15 puzzle

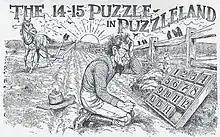
Sam Loyd's 1914 illustration of the unsolvable variation.

From 1891 until his death in 1911, Sam Loyd claimed that he had invented the puzzle. However, Loyd had no connection to the invention or initial popularity of the puzzle. Loyd's first article about the puzzle was published in 1886, and it was not until 1891 that he first claimed to be the inventor.